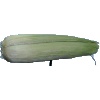
Label: Corn Husk 1